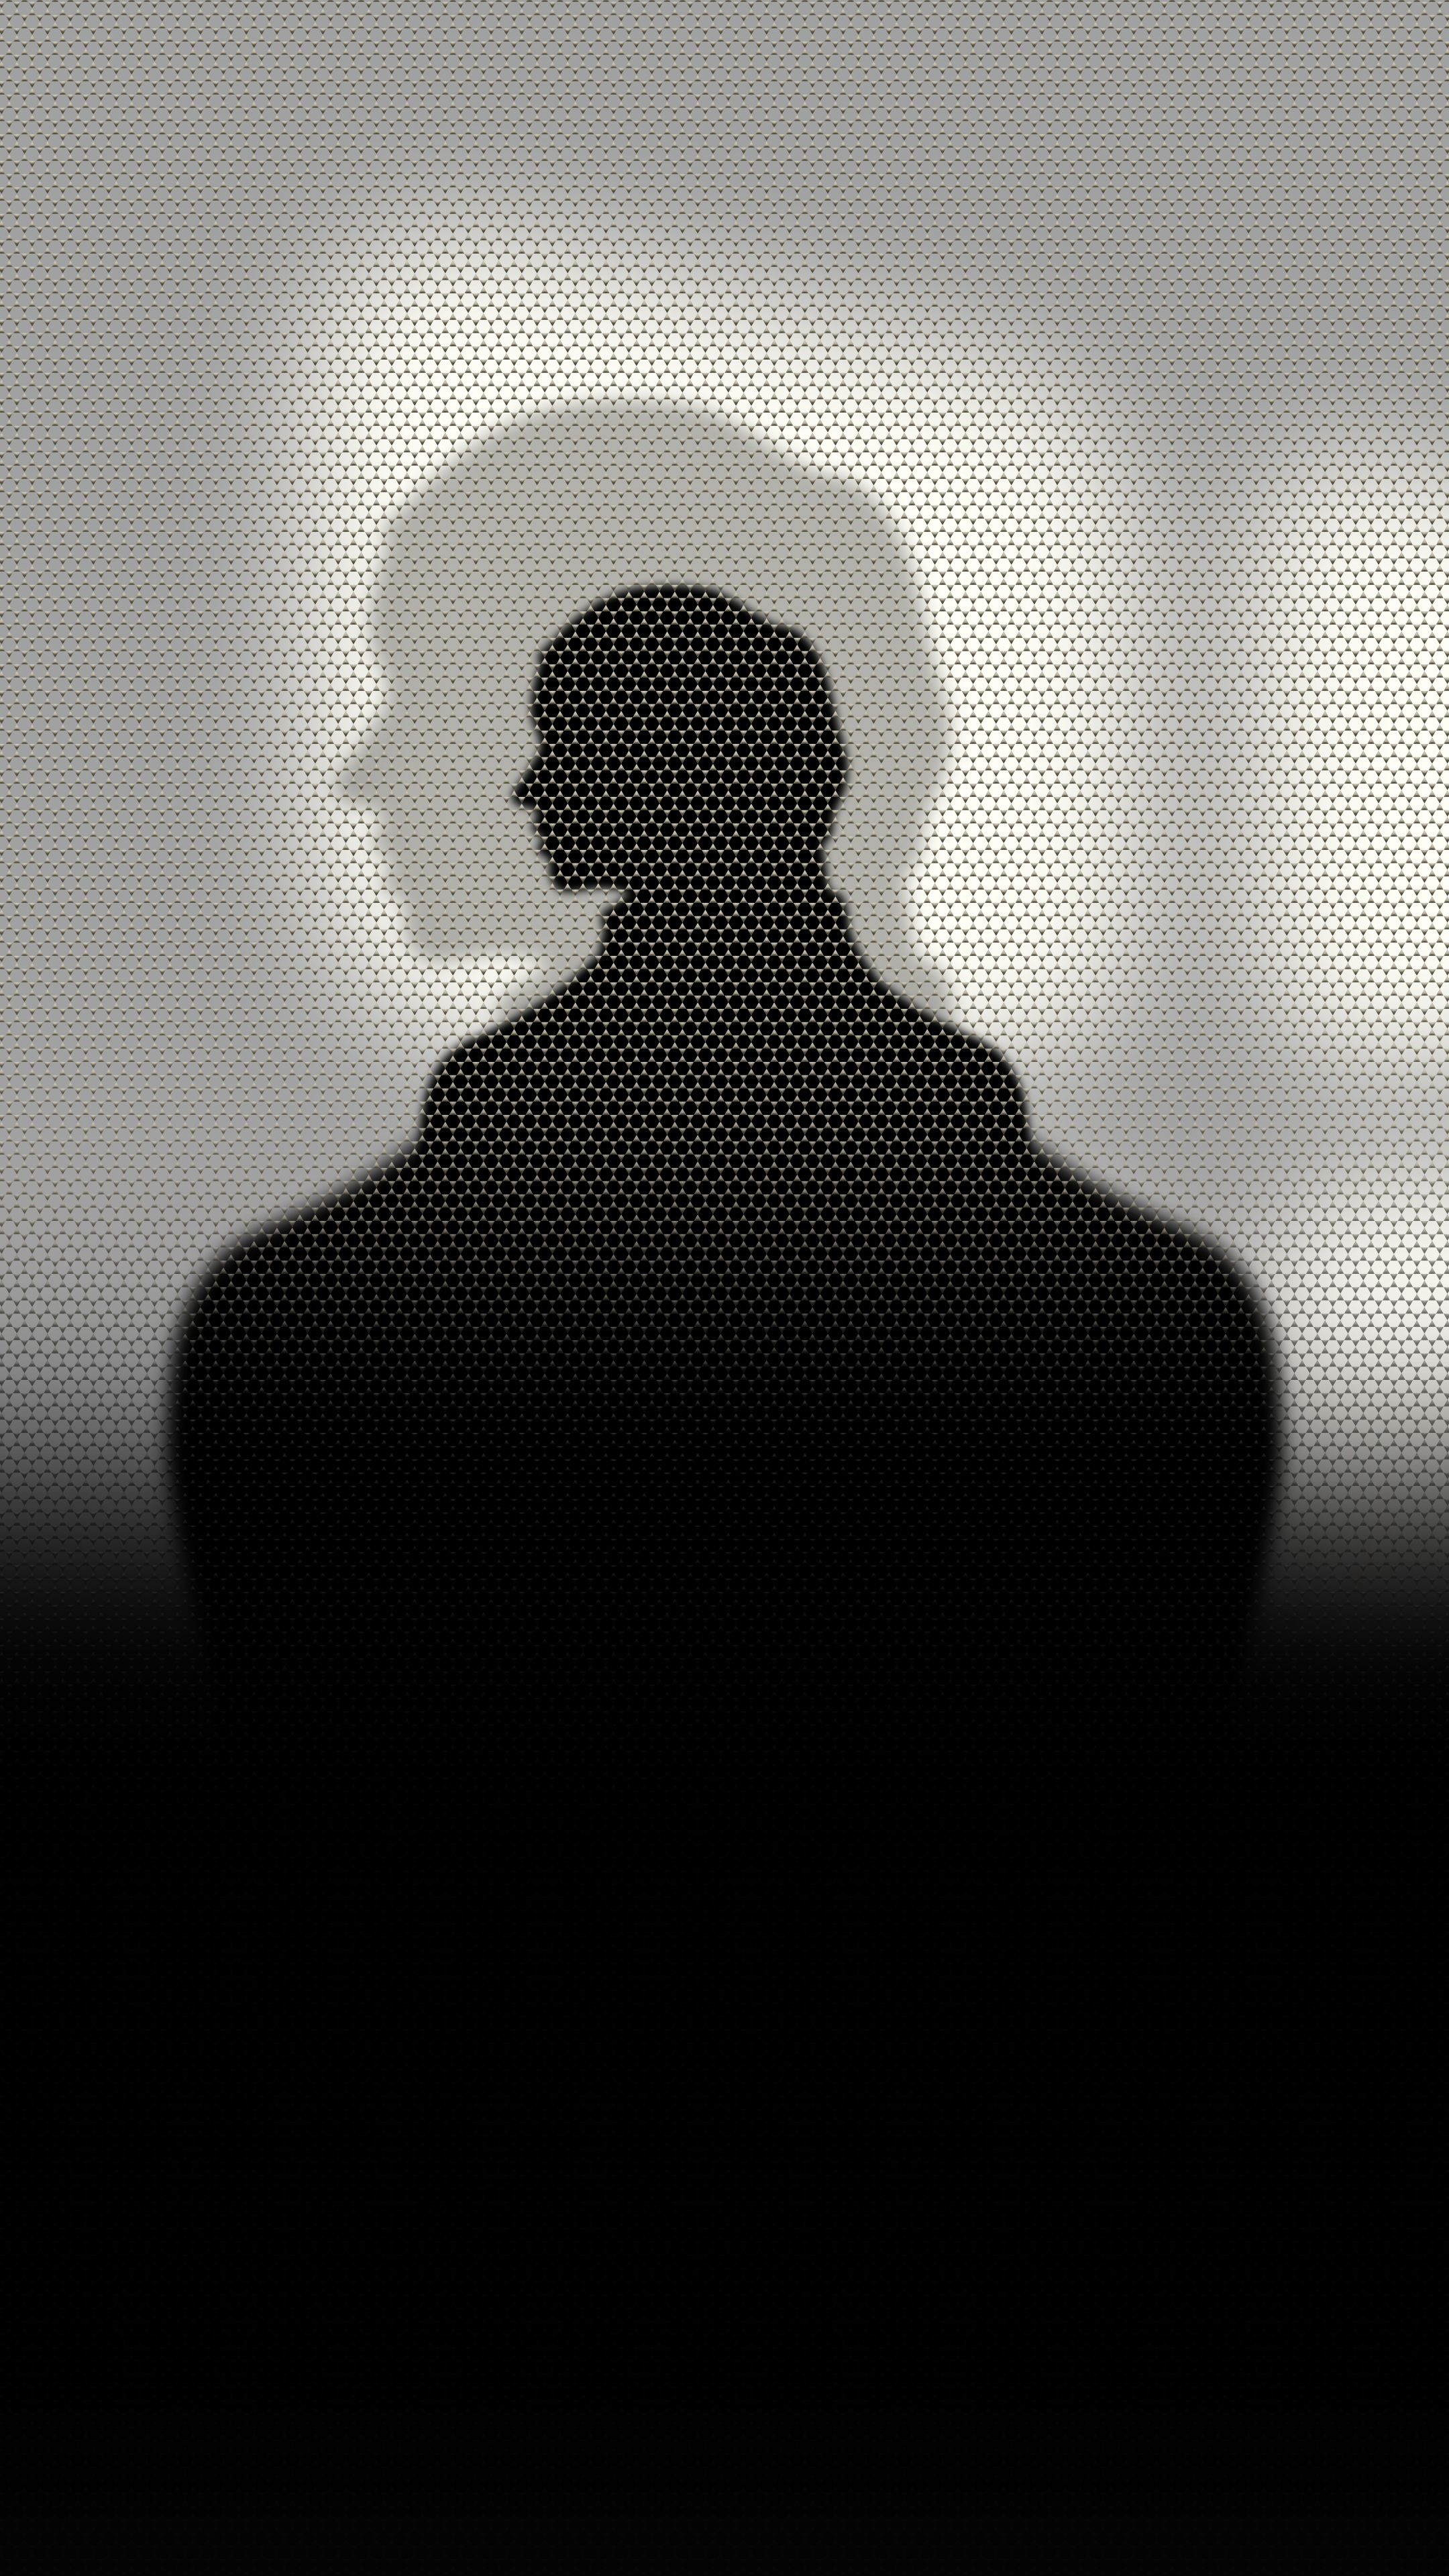
art, wallpaper, background, portrait, graphic, dark, black, shadow, cute, woman, photograph, white, monochrome photography, silhouette, monochrome, black and white, darkness, backlighting